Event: Nepal Earthquake
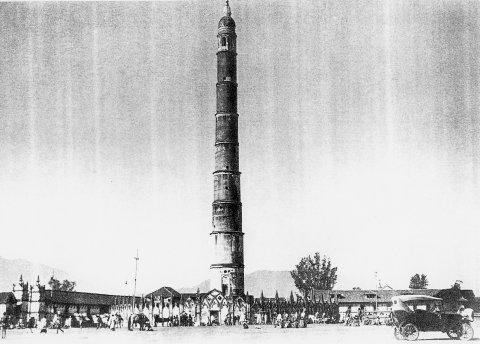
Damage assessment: no_damage